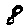
Label: 8